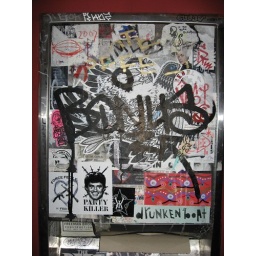
the paper towel thing in the bathroom at the Fresh Pot